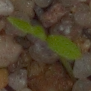
Label: common_chickweed